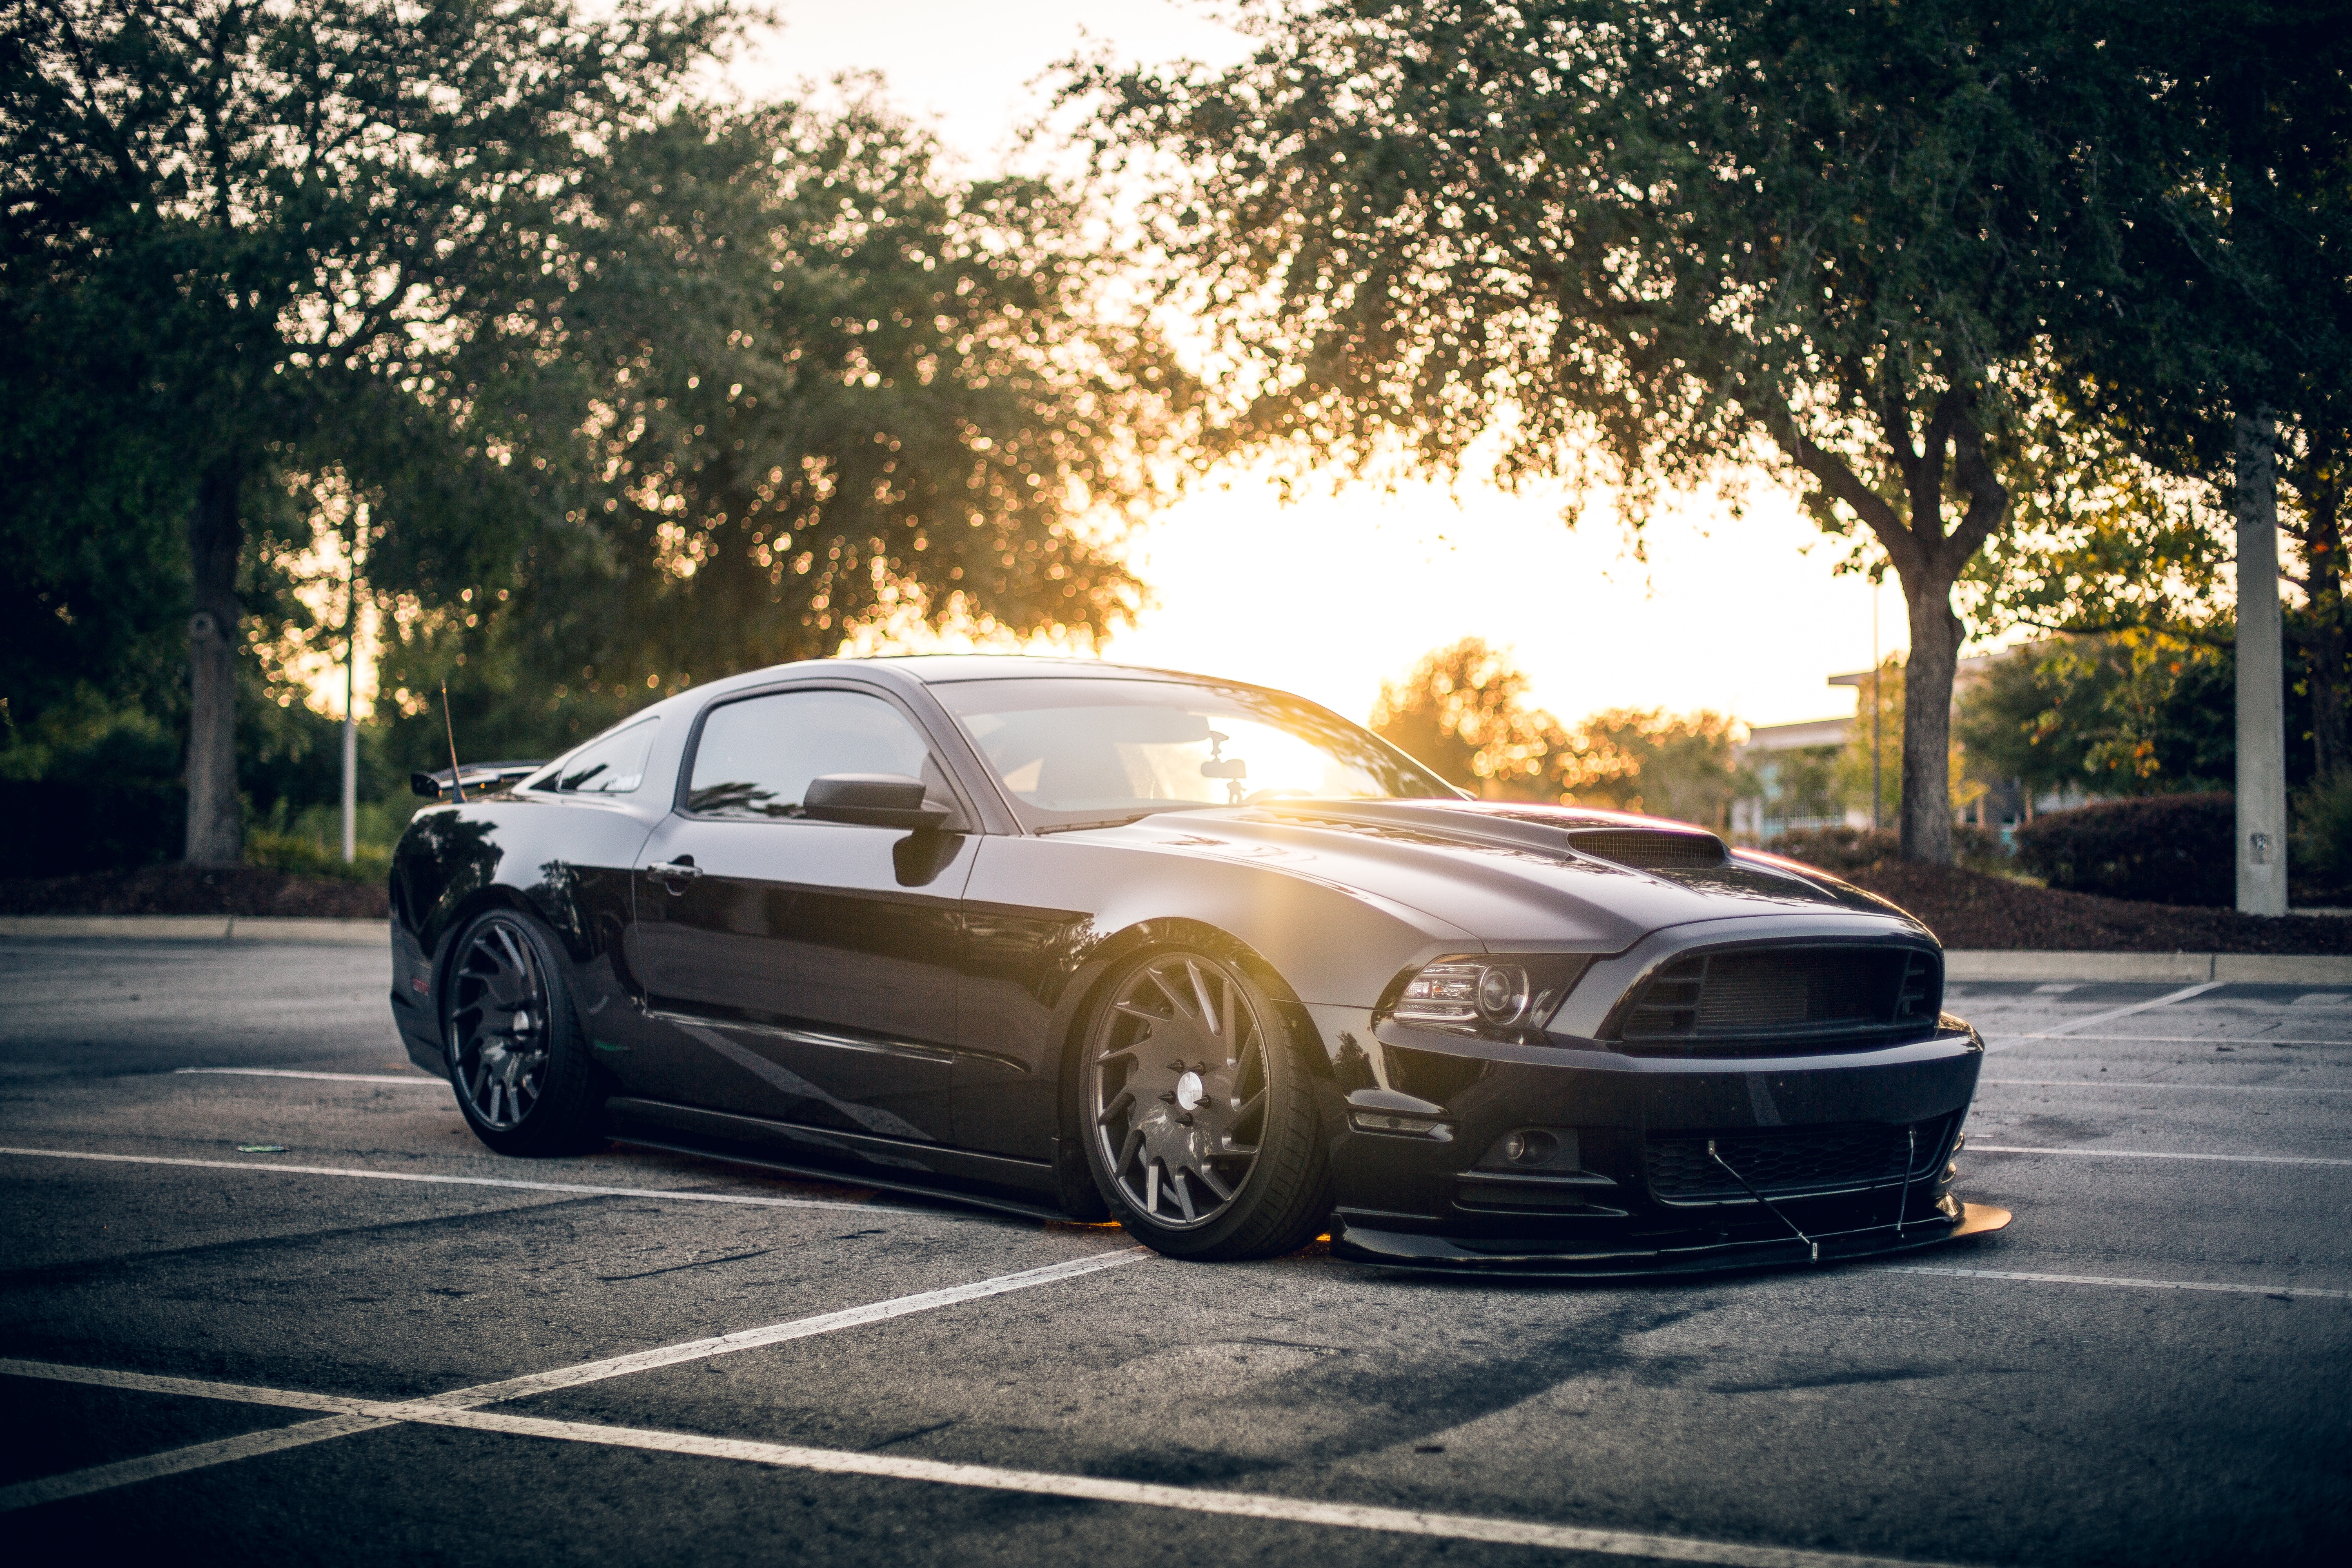
car, wheel, vehicle, sports car, motor vehicle, hood, muscle car, supercar, cool image, rim, coupe, cool photo, auto part, land vehicle, automotive exterior, computer wallpaper, automotive design, luxury vehicle, performance car, personal luxury car, automotive lighting, automotive wheel system